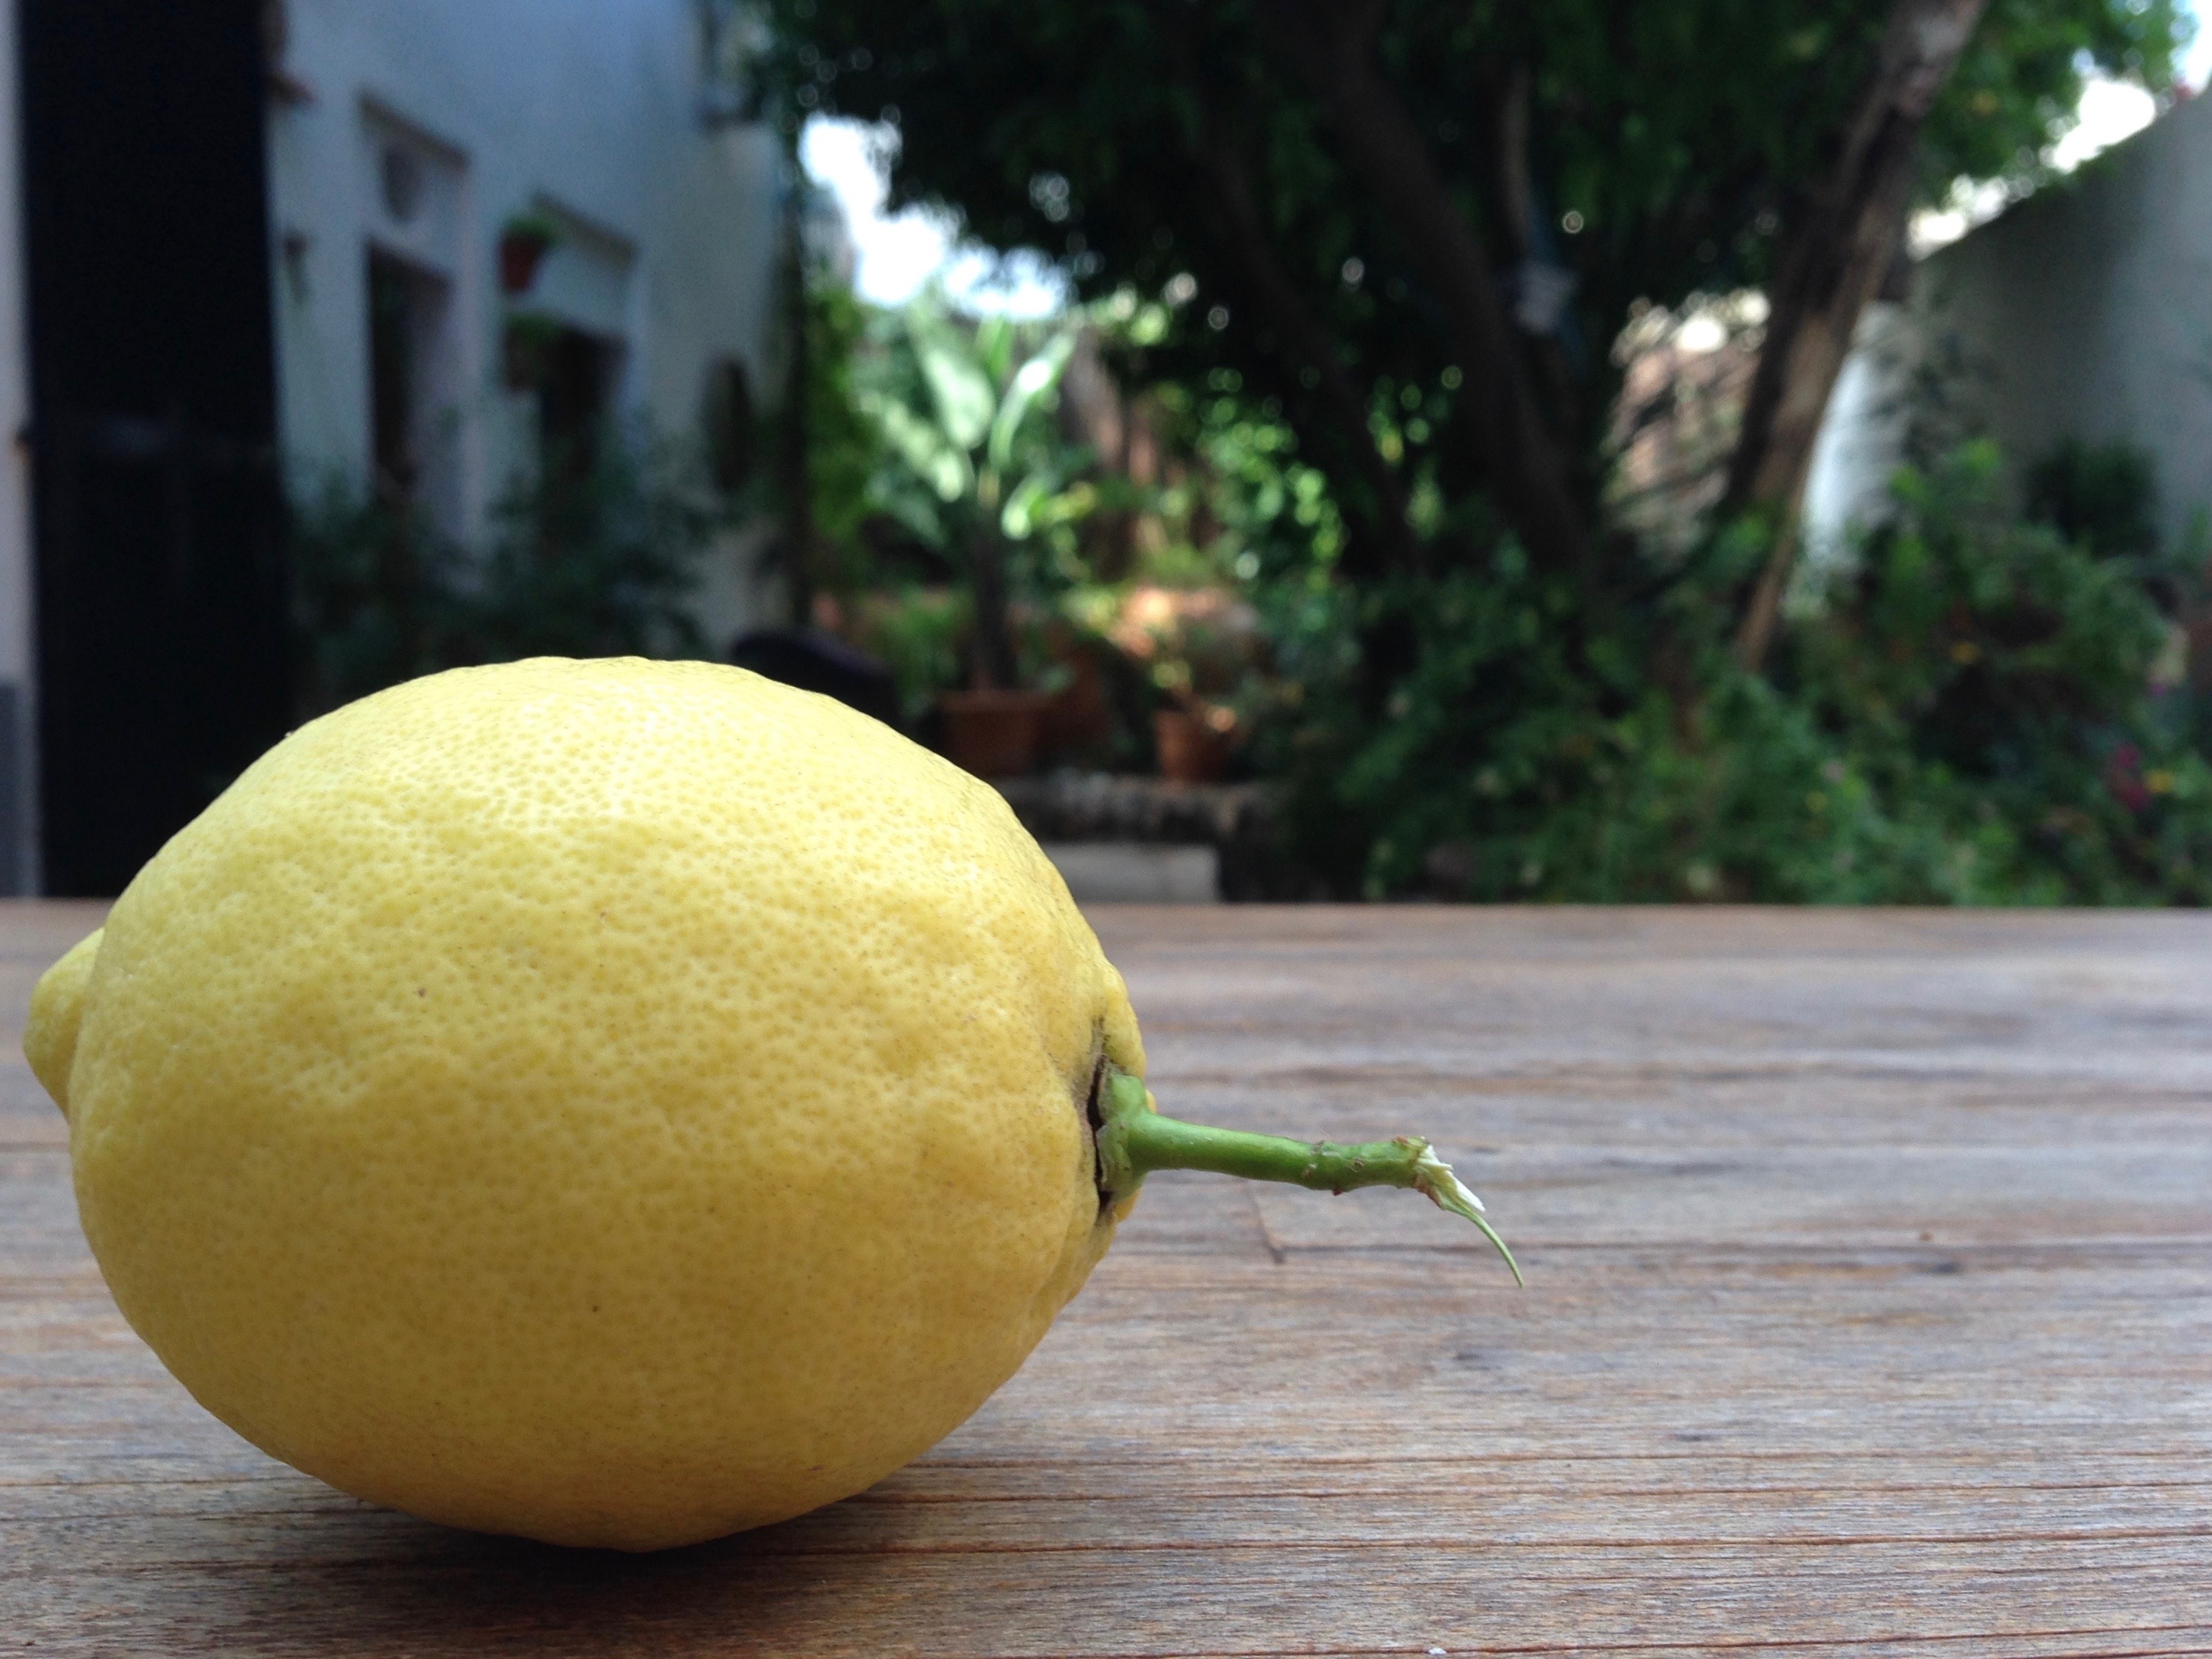
plant, fruit, food, mediterranean, produce, yellow, close, still life, lemon, citrus, picked, flowering plant, land plant